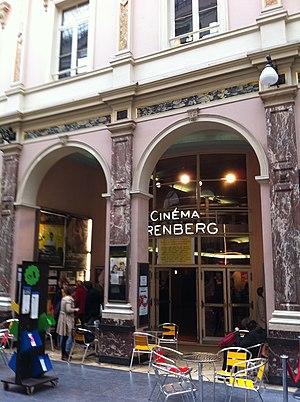
Cet article recense le patrimoine immobilier protégé à Bruxelles-ville. Le patrimoine immobilier protégé fait partie du patrimoine culturel en Belgique.